Sylvanus Stall

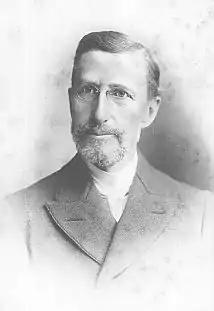
Author photo from "With The Children On Sundays" (1911)

Sylvanus Stall (18 October 1847 – 6 November 1915) was a United States Lutheran pastor, most famous for his 1897 sex education and anti-masturbation book "What A Young Boy Ought To Know" and its many sequels.